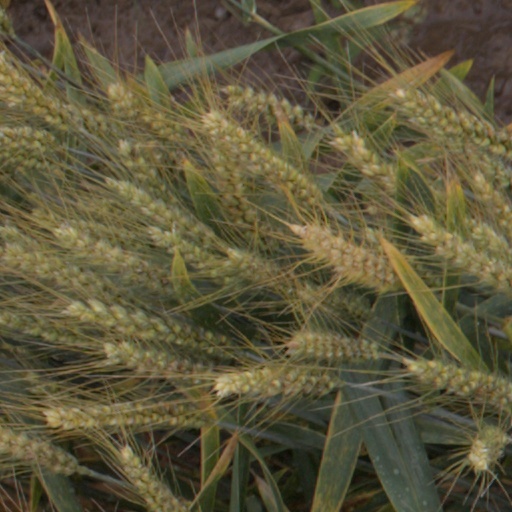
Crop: wheat